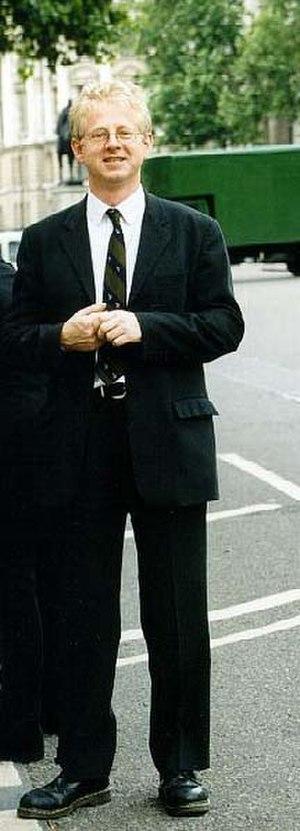
Richard Curtis, né le 8 novembre 1956 à Wellington, est un réalisateur, scénariste, et producteur de cinéma et de télévision Néo-Zélandais d'origine australienne, devenu britannique par naturalisation.